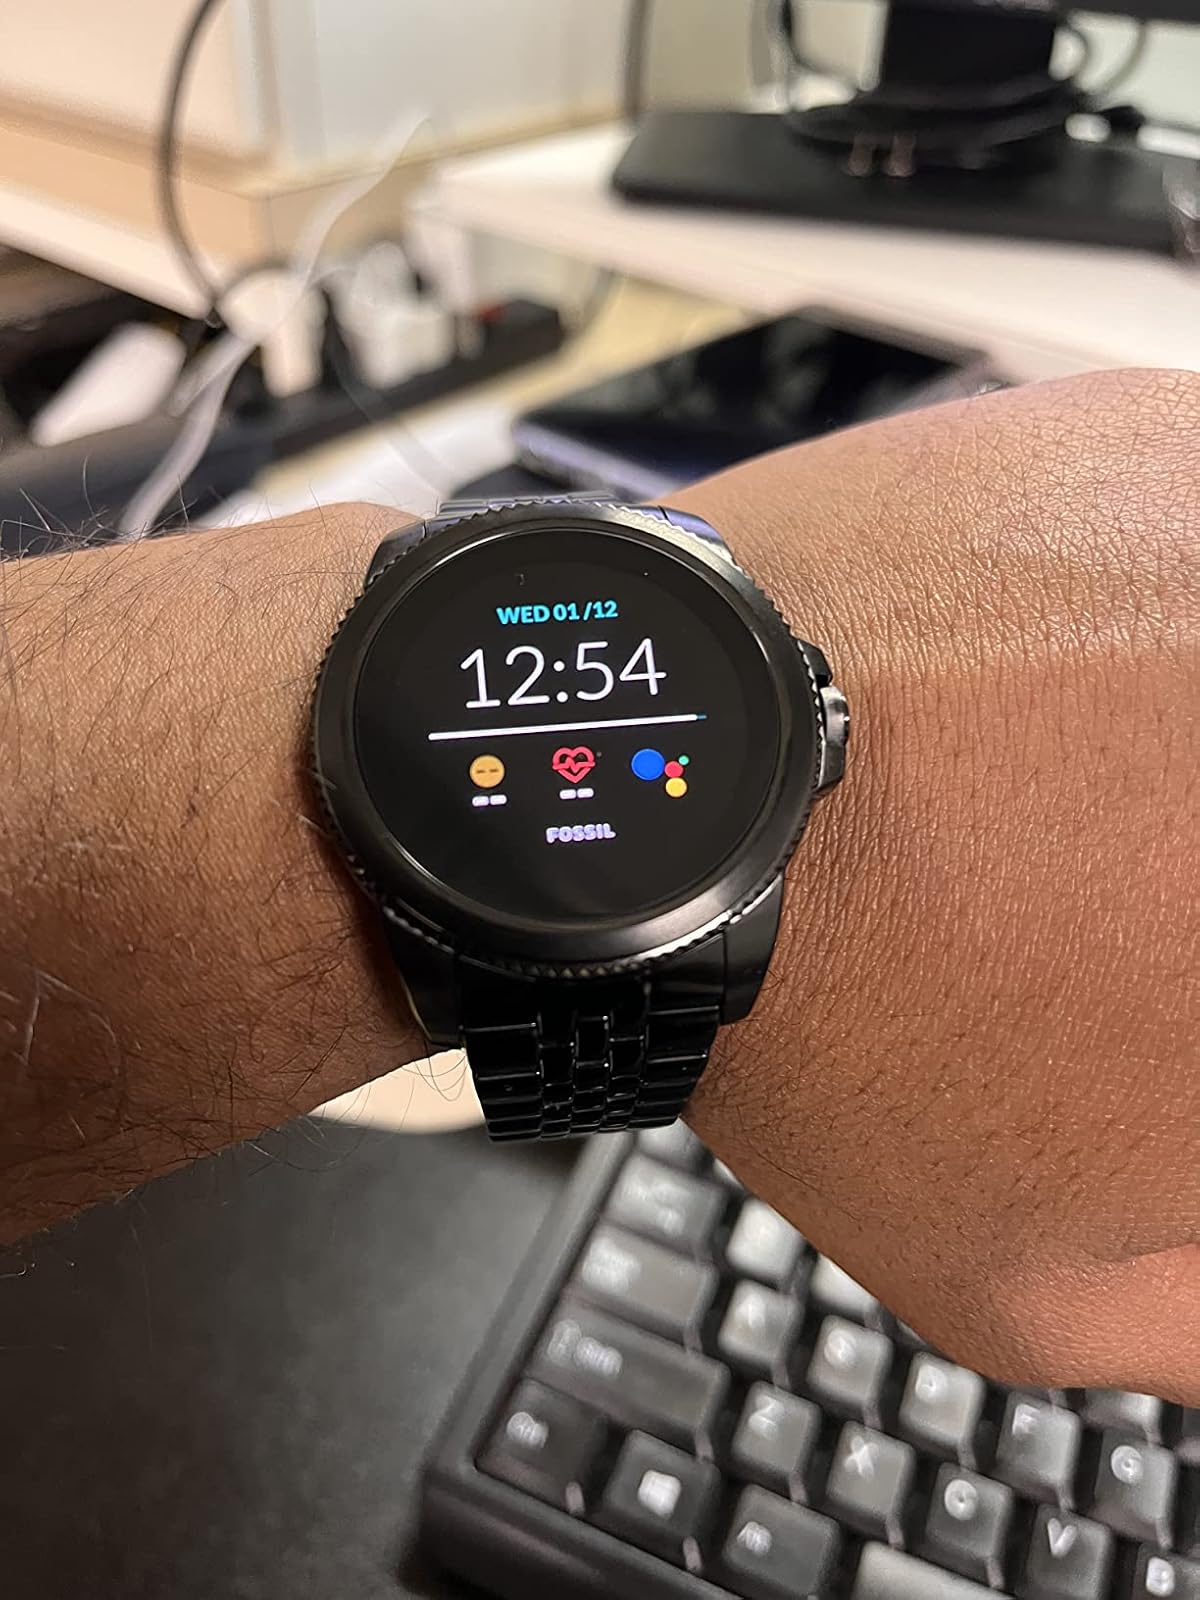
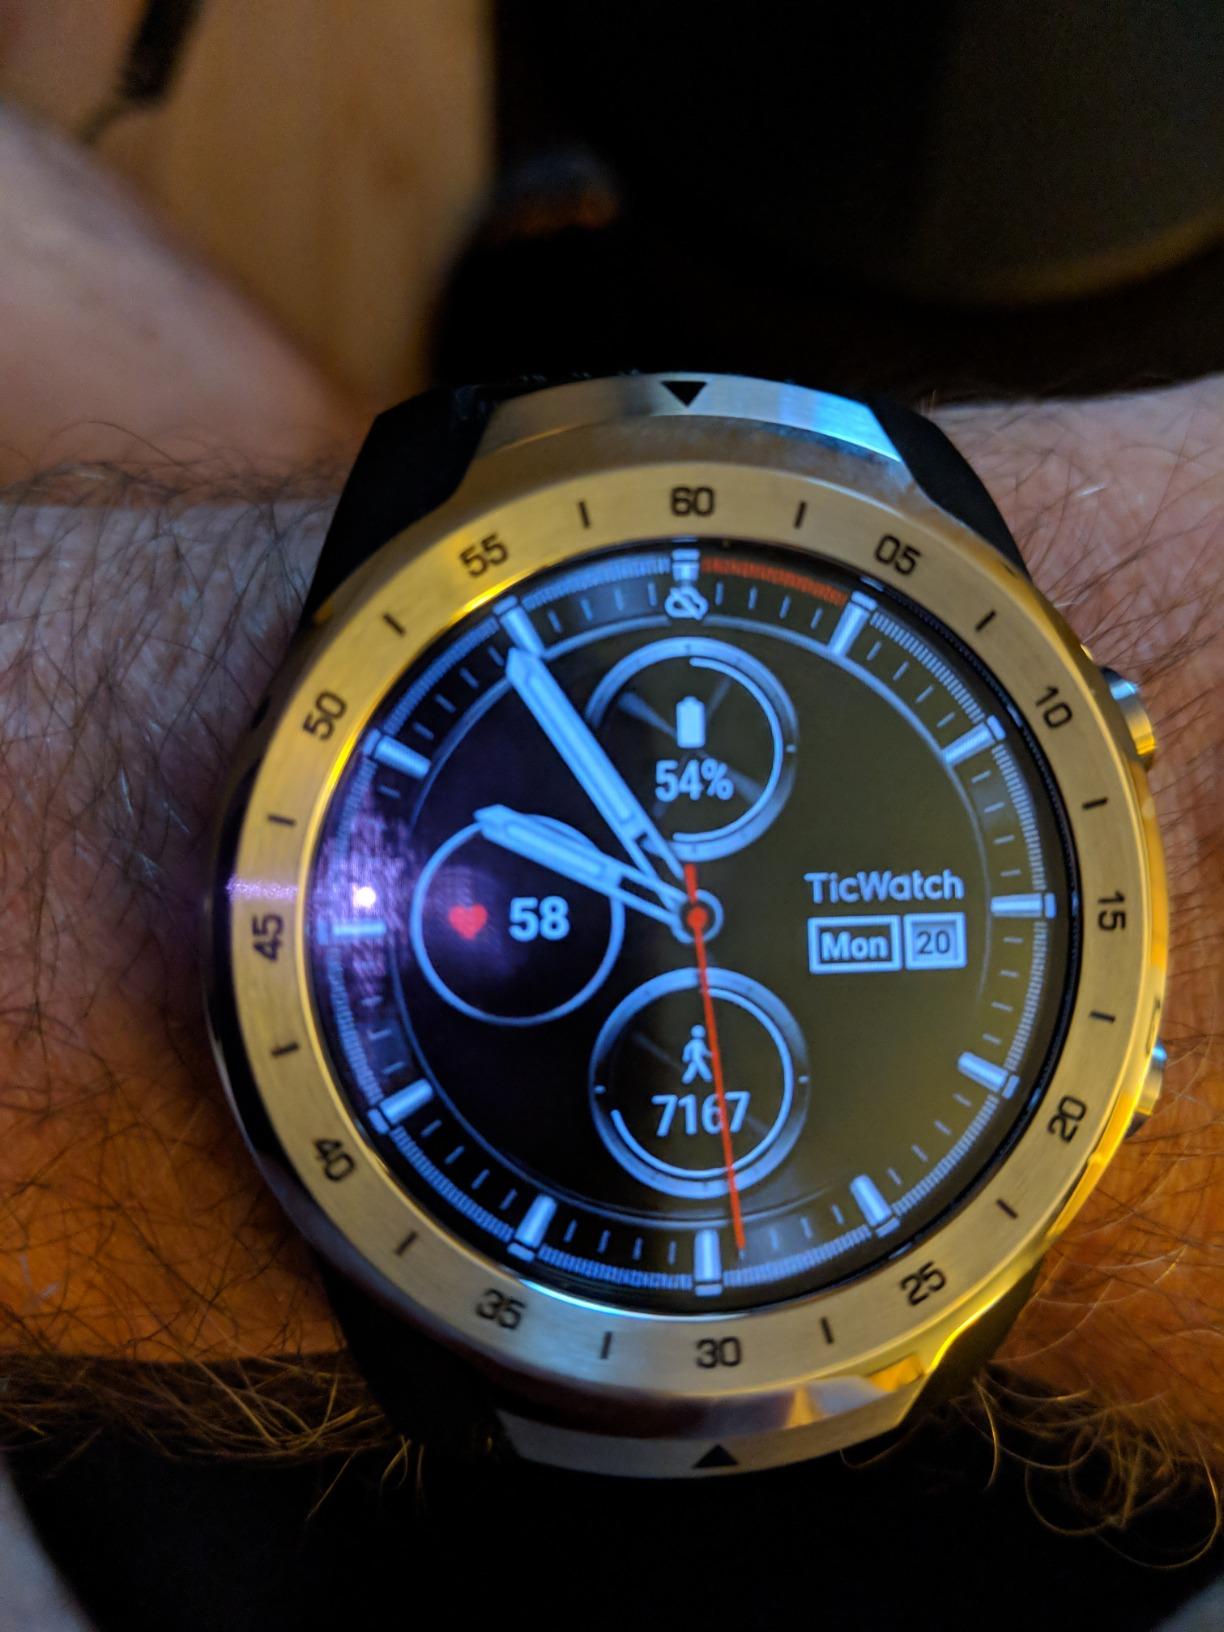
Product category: smartwatch
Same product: no